Battle of Frauenfeld

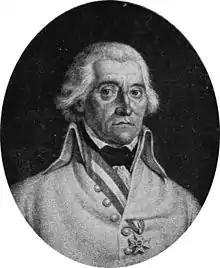
General Friedrich von Hotze

The Swiss Old Confederacy was occupied by the French Empire in 1798 and the French-supported Helvetic Republic was established on its territory. Thus, at the beginning of the War of the Second Coalition, French troops under General André Masséna (1758–1817) were operating on Swiss soil. After defeats in the Battle of Feldkirch and the Battle of Stockach, the French had to pull back and abandon eastern Switzerland. Two Austrian armies under General Friedrich von Hotze (1739–1799) and Archduke Charles (1771–1847) pursued them. They sought to unite these two armies as quickly as possible. On 22 May 1799, the vanguard of the Archduke's army reached Frauenfeld, where they stopped in order to meet up with the vanguard of General Hotze's army, which occurred on 24 May.